Horace Kelley

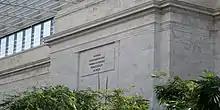
The Cleveland Museum of Art displays its founders names on a plaque in the Ames Family Atrium

Kelley's interest in art originated from his wife's passion for art. He made his first trip to Europe in 1868 for health reasons, where he was first exposed to art museums. He made four more trips to Europe and collected artwork that would later become part of the Cleveland Museum of Art.